Witcham

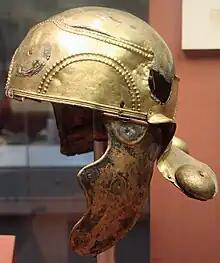
The Witcham Gravel helmet in the British Museum

The name of the village derives from "Wycham", meaning "place of the wych elms", after the trees that used to grow there in significant numbers. A Roman cavalry helmet dating from the first century AD, known as the Witcham Gravel helmet, was found in the village gravel pit, and now resides in the British Museum.